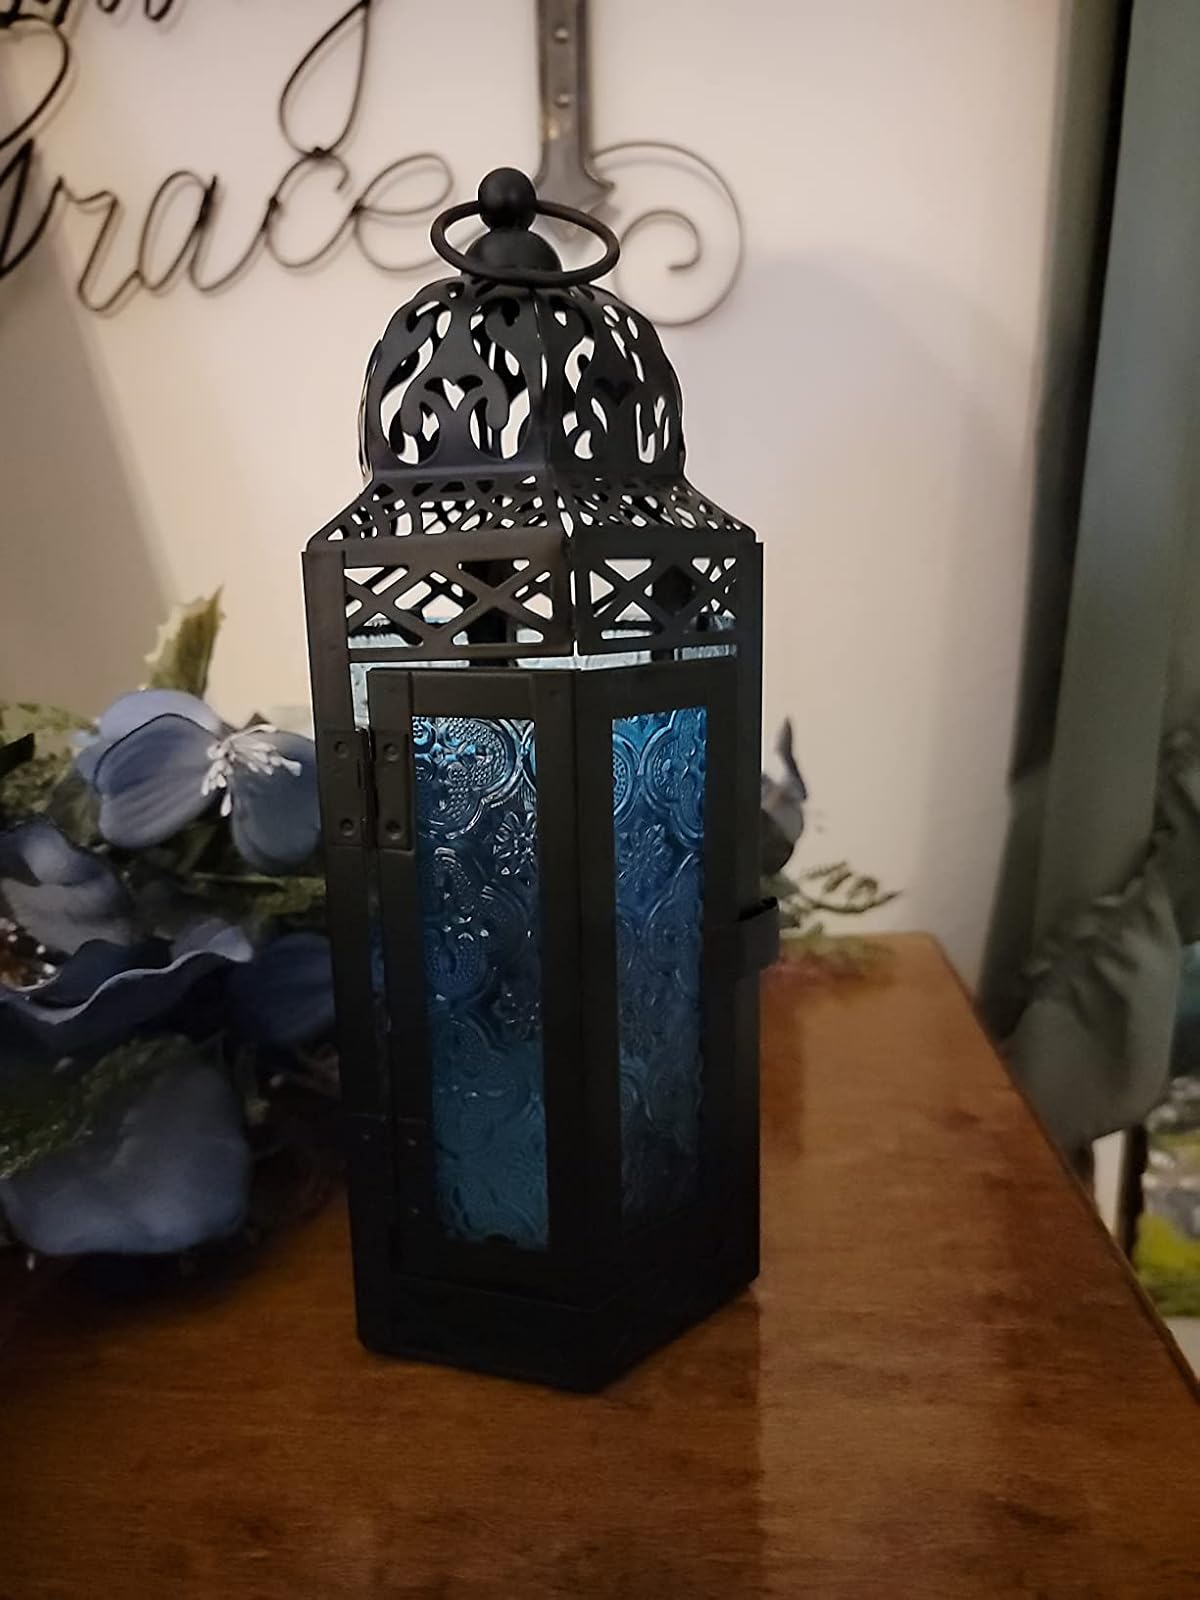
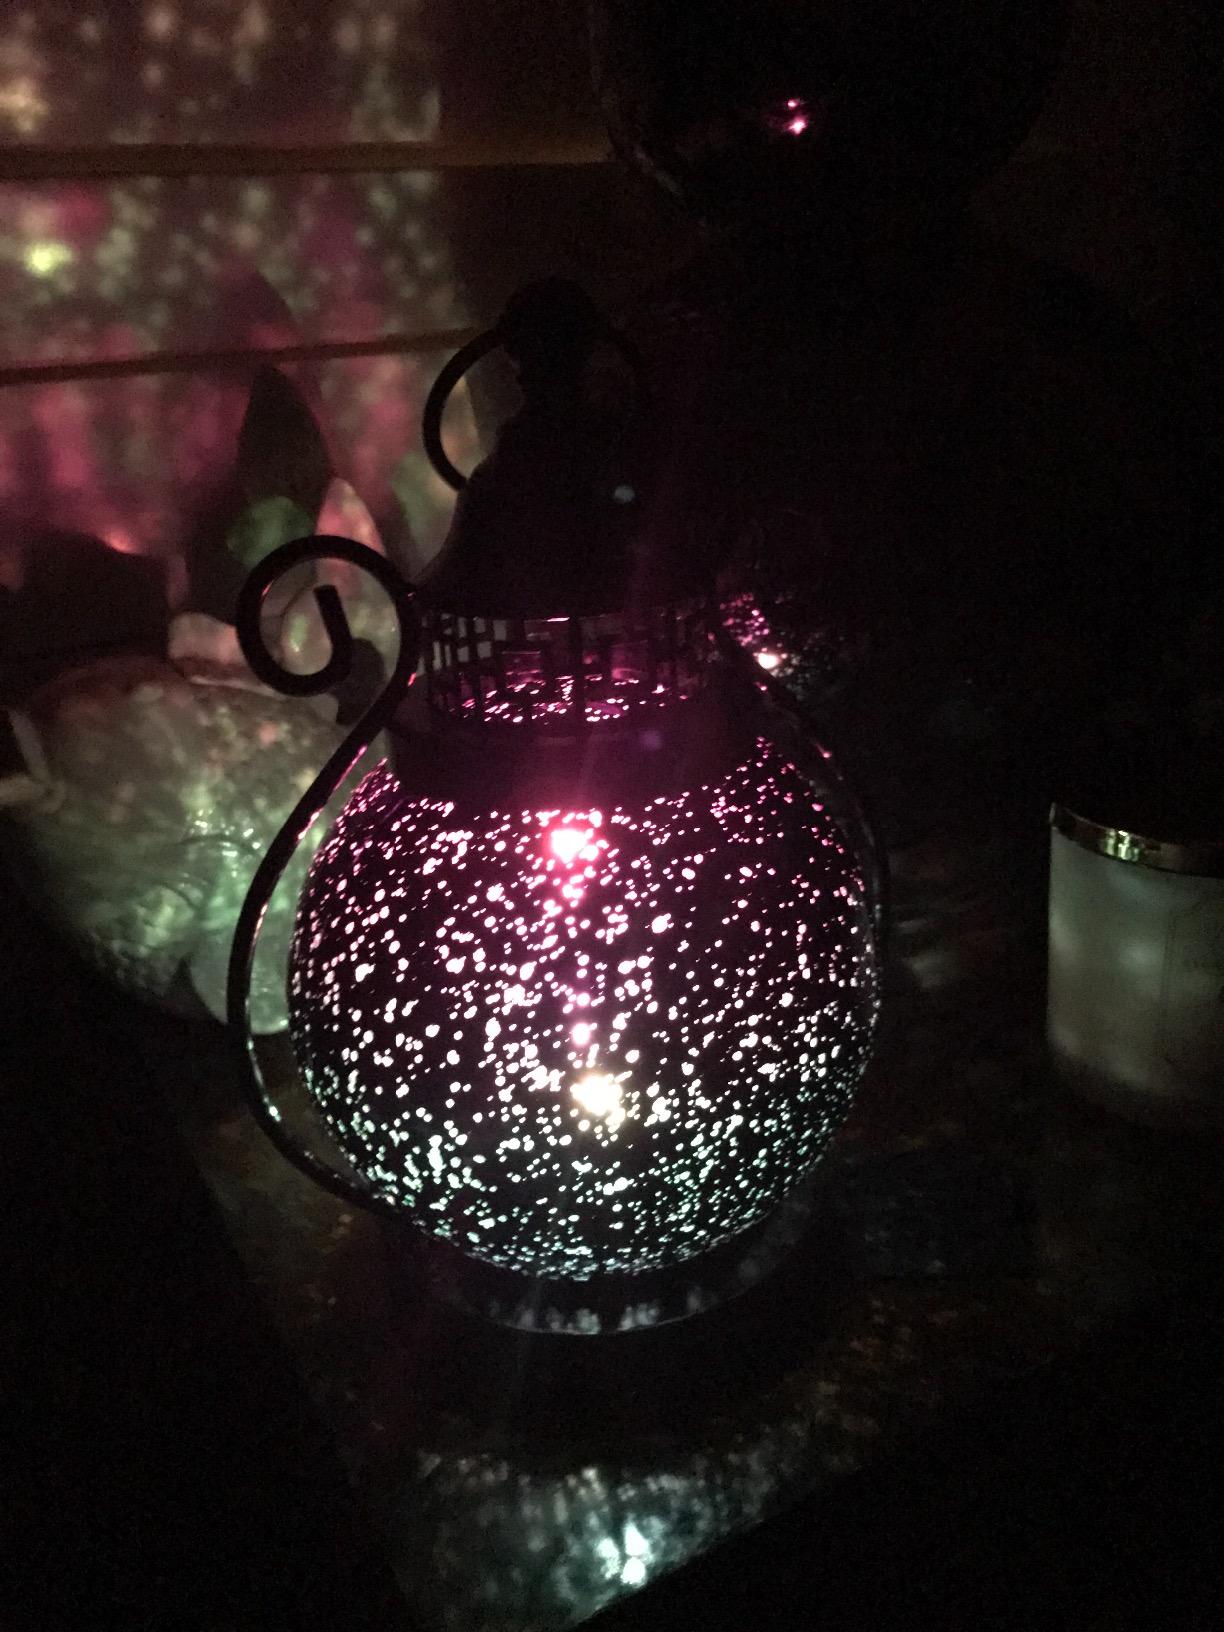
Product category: lantern
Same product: no